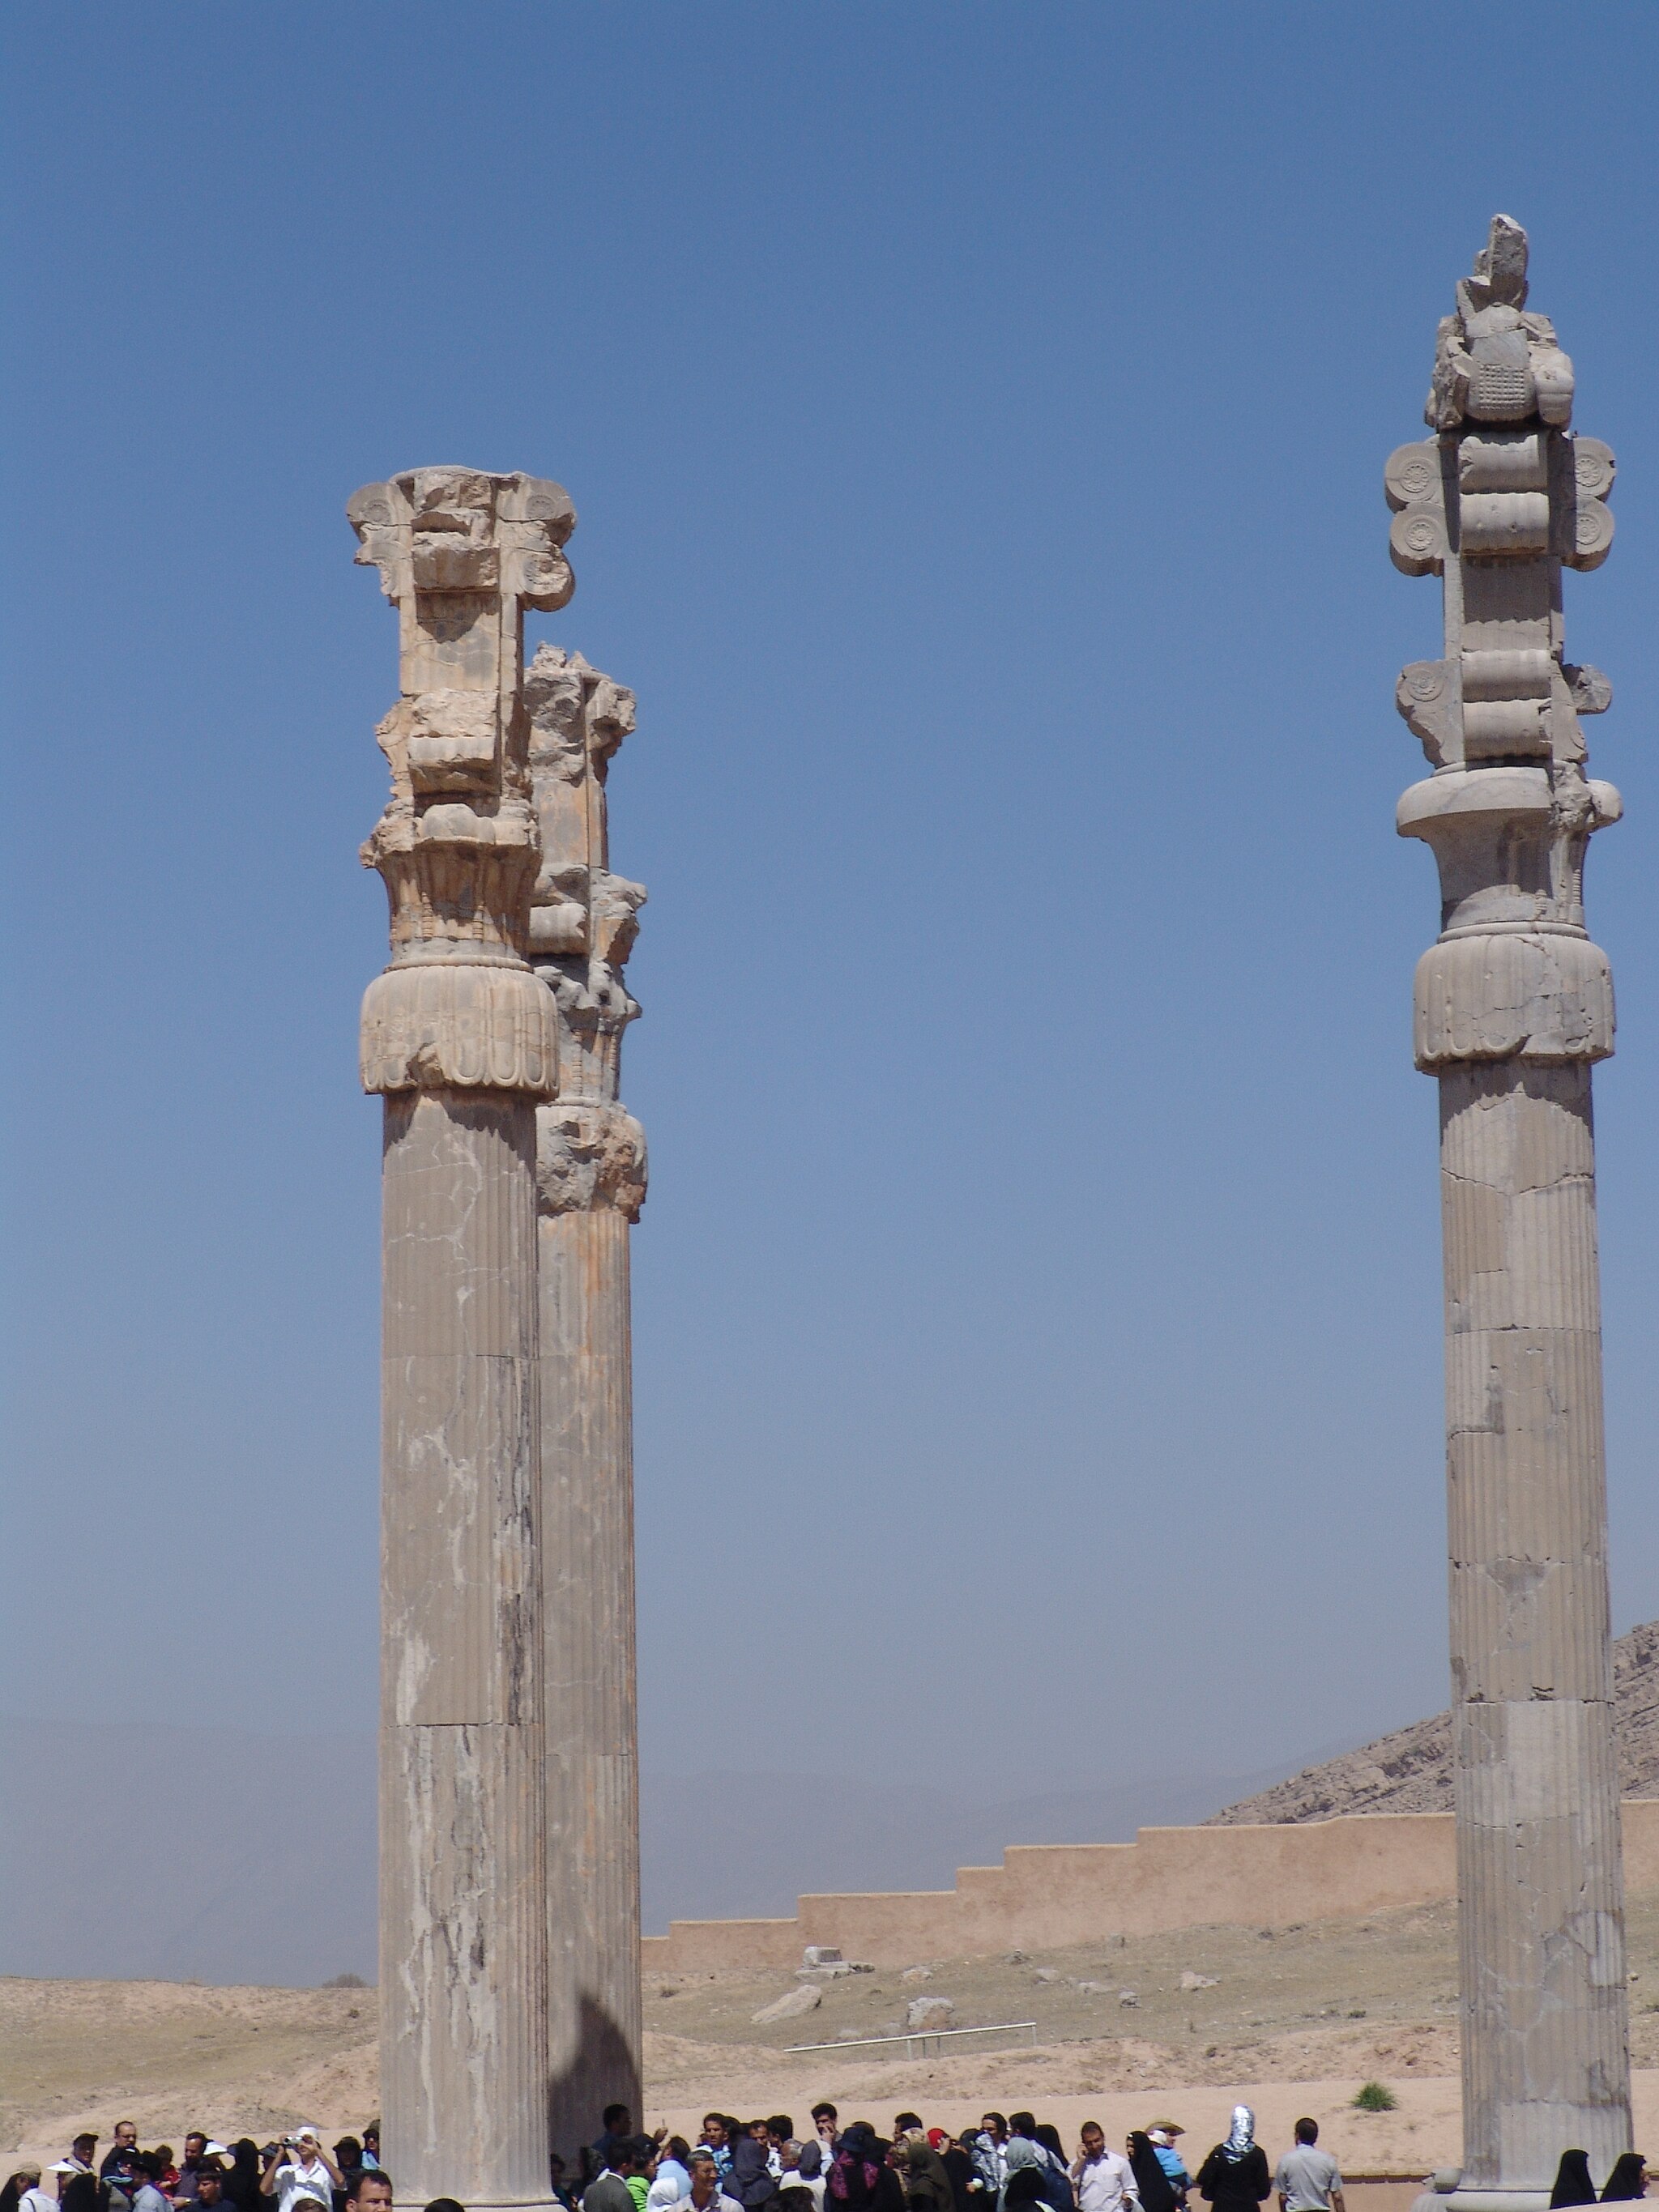
Title: Persepolis-Darafsh 1 (79)
Description: Persepolis
Date: 2008-03-21 11:33:24
Categories: GFDL, Taken with Sony DSC-F828, License migration redundant, Self-published work, Files with coordinates missing SDC location of creation, 2008 in Persepolis, Photos by Darafsh Kaviyani, Columns in Gate of All Nations